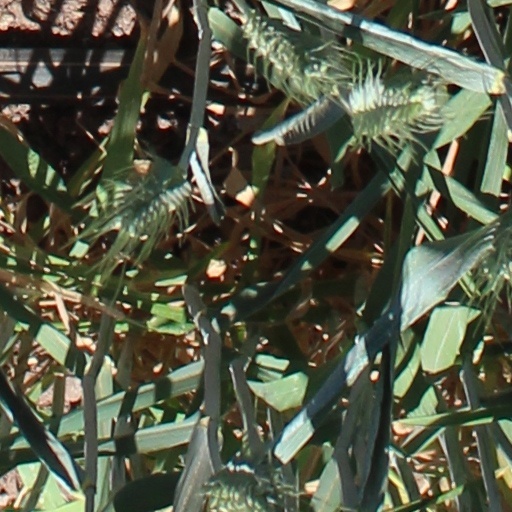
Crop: wheat